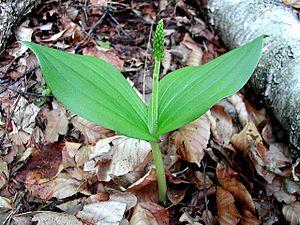
Listera est un genre d'orchidées terrestres comptant environ 30 espèces. Actuellement, elles font partie du genre Neottia.